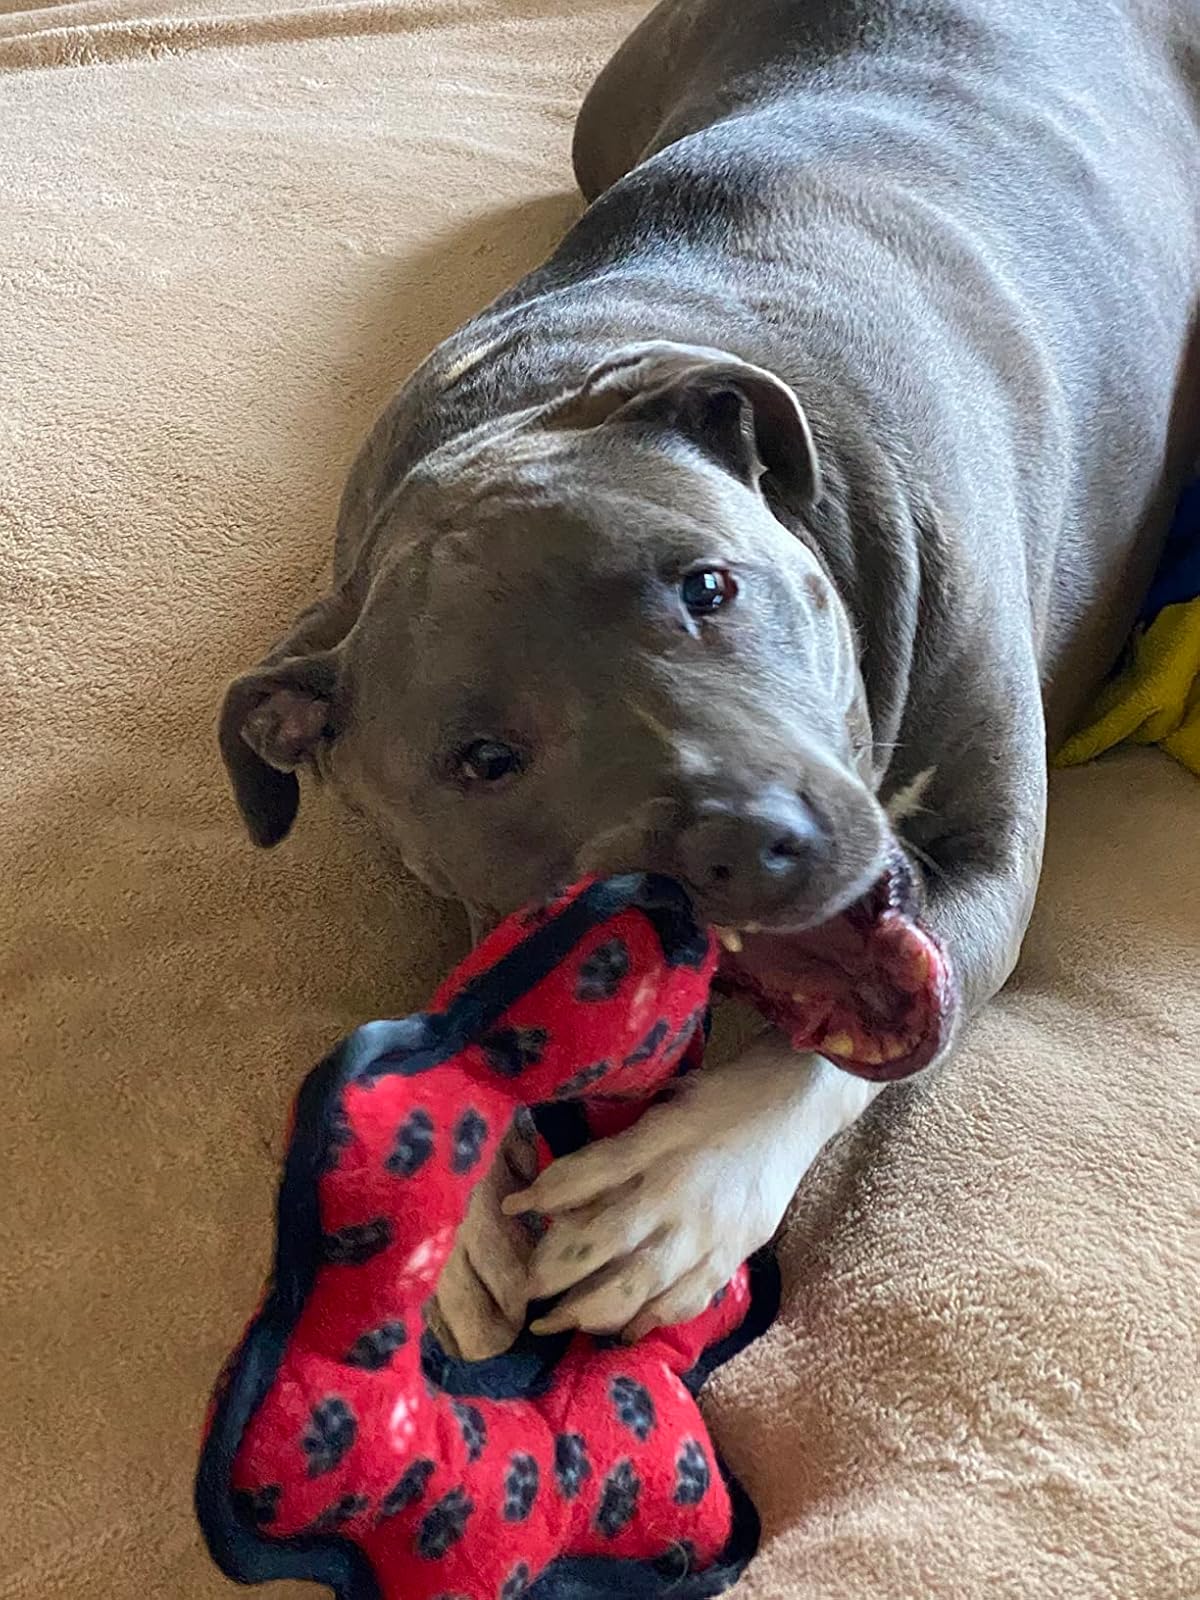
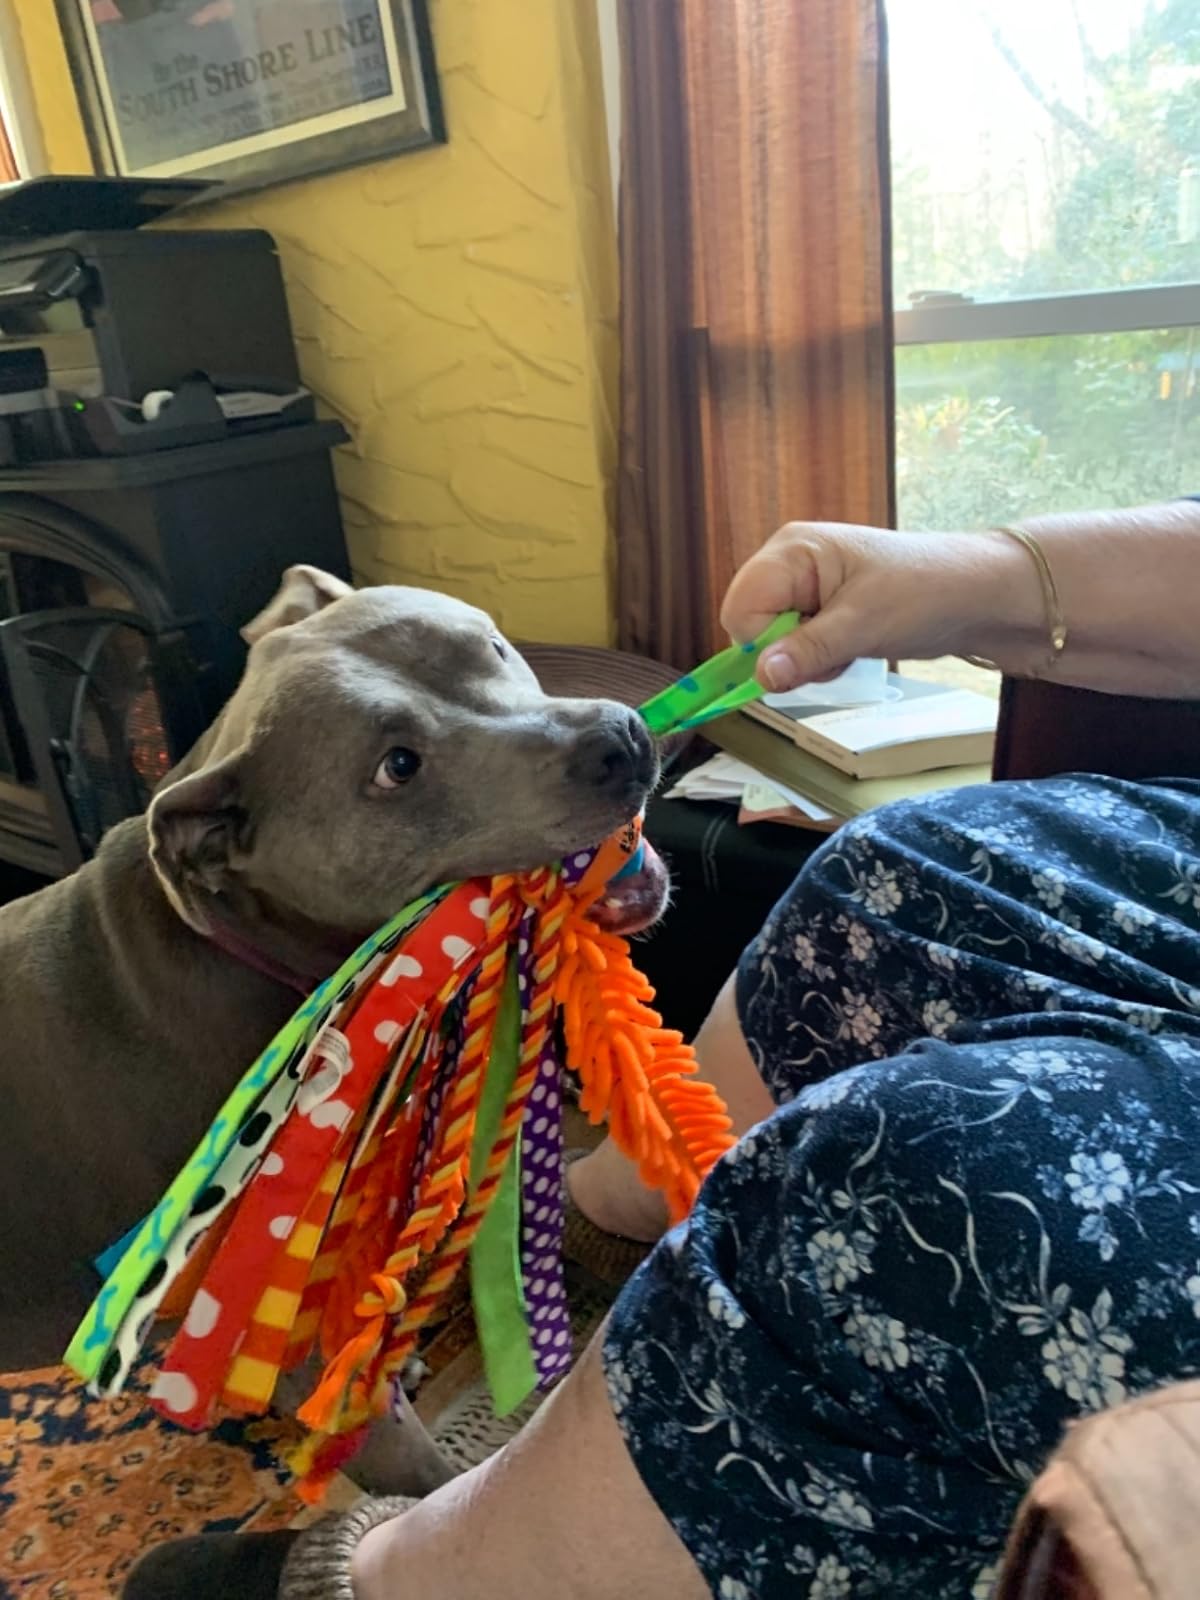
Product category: items_toy
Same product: no